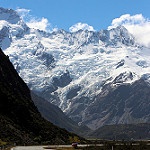
Label: glacier